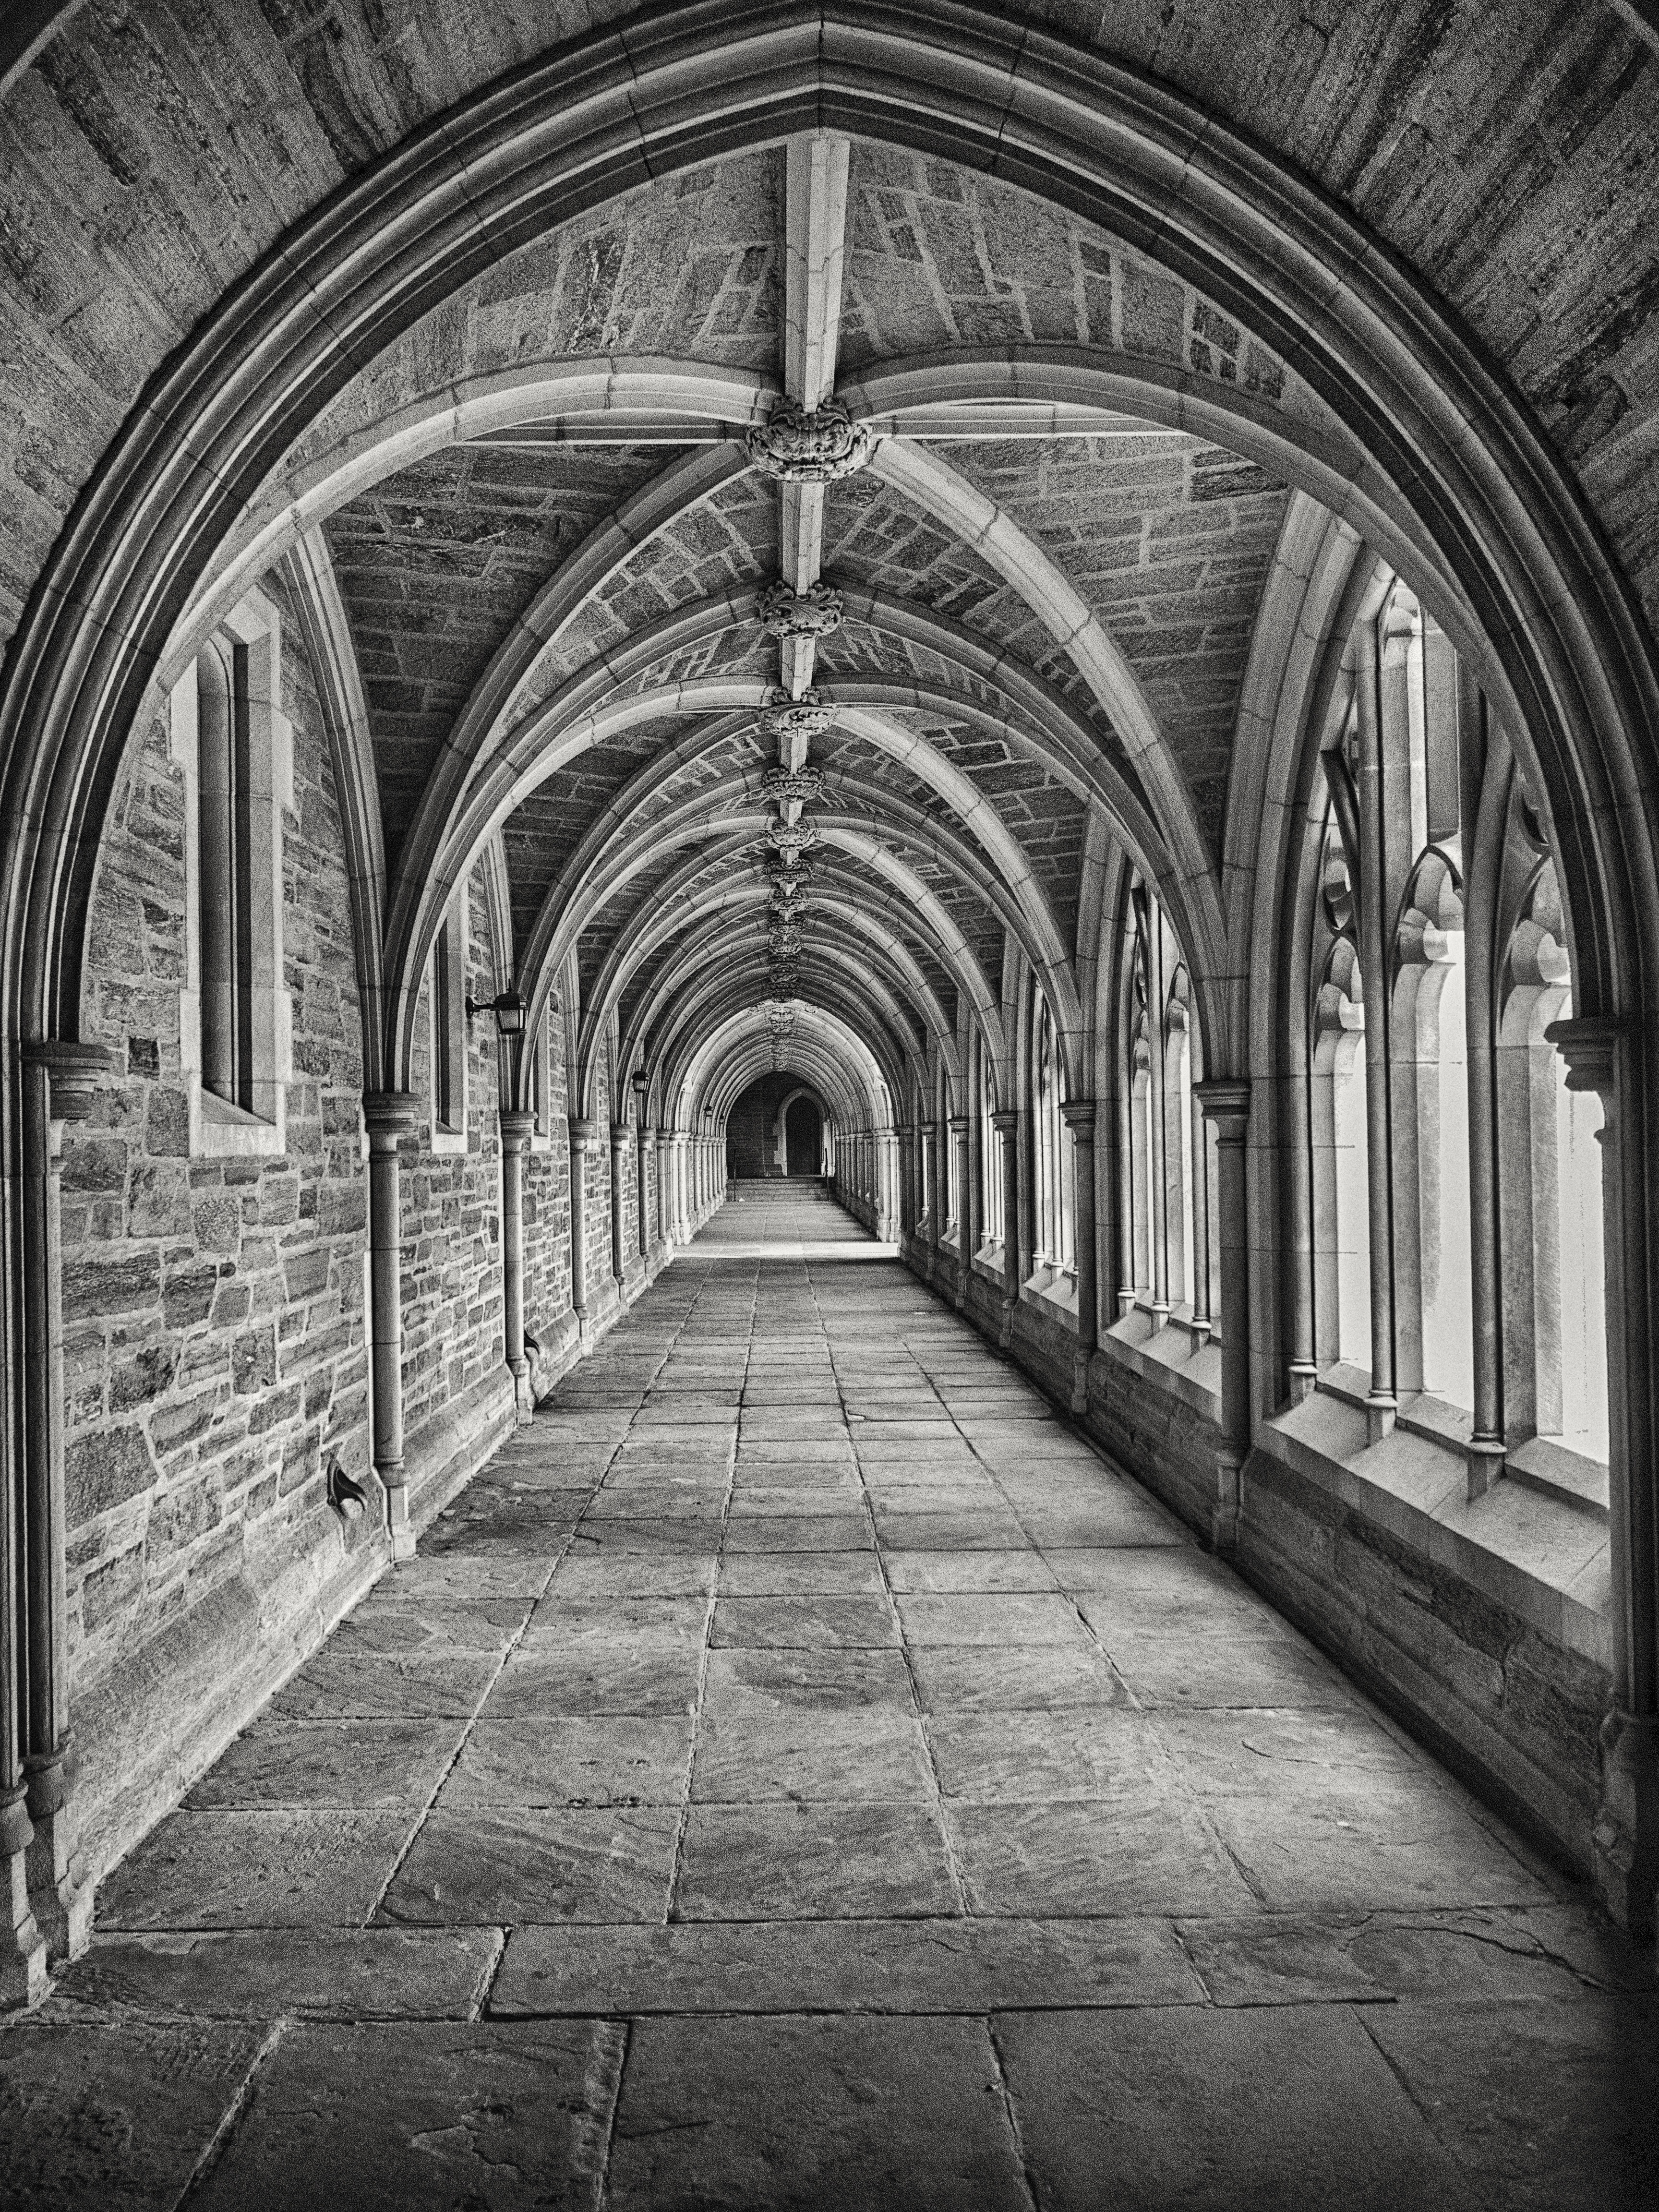
black and white, architecture, structure, perspective, building, old, arch, construction, endless, cathedral, historic, monochrome, place of worship, arched, religious, monastery, symmetry, hallway, christianity, arcade, abbey, cloister, traditional, nobody, vanishing point, gothic architecture, pointed arch, monochrome photography, cross coat, ogive